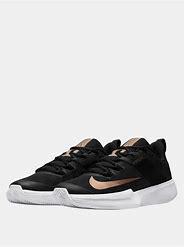
Brand: Nike
Model: Court Vapor Lite